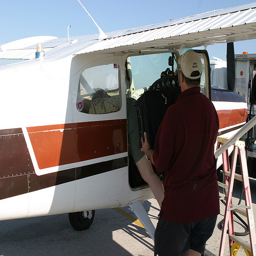
A man assists another man entering a small, two-man airplane.
People loading a private single engine overhead wing aircraft.
A man wearing a cap about to board a private plane.
The men are trying to get on the small airplane.
Man in maroon shirt boarding a white airplane.